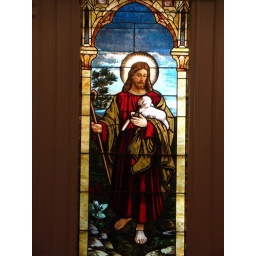
Stained glass window from the 1800's in the chapel at Roseland Plantation in Tyler, Texas